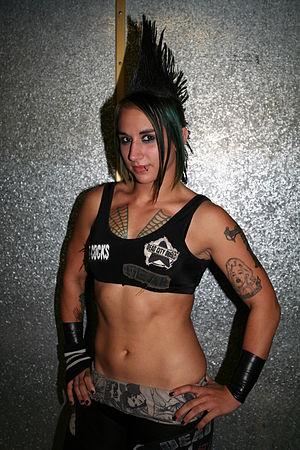
Christina Maria Kardooni, plus connue sous le nom de Christina Von Eerie ou Toxxin, est une catcheuse américaine qui travaillait dernièrement à la Total Nonstop Action Wrestling. Elle a également travaillé à la Pro Wrestling Guerrilla et à la Asistencia Asesoría y Administración où elle a été AAA World Mixed Tag Team Champion.